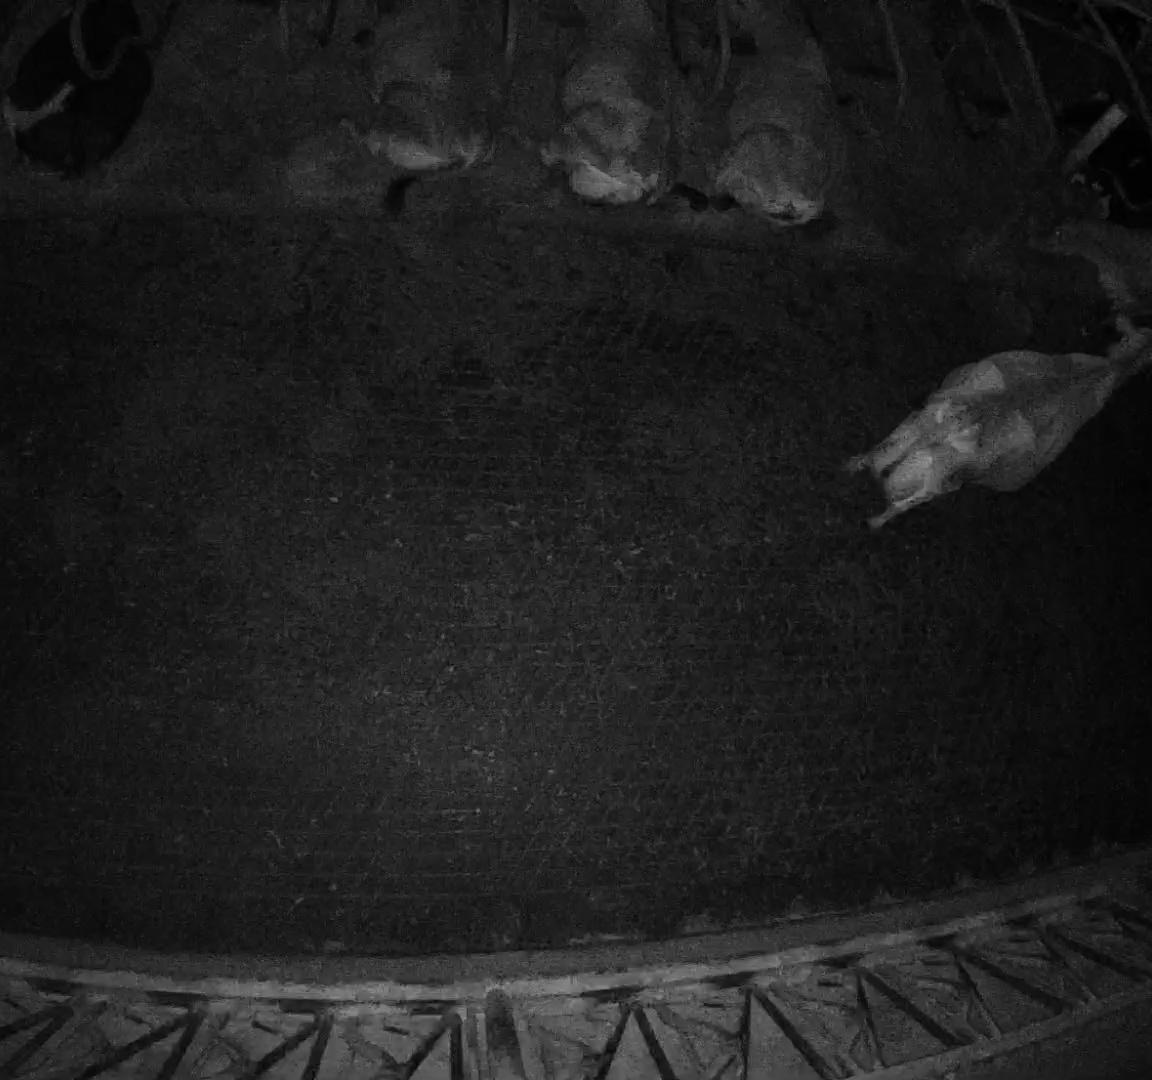
Number of cows: 6